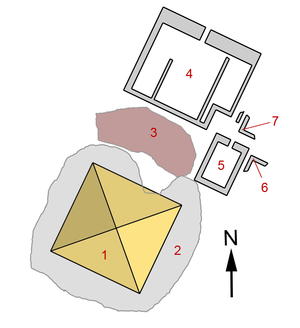
Plan de la pyramide d'Ahmôsis